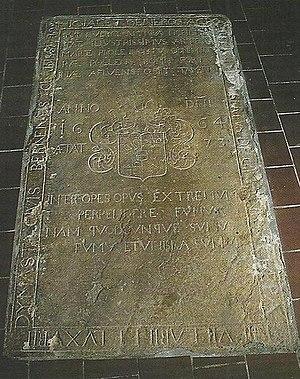
Sur celui-ci, y figure, à part les armoiries du Seigneur, une inscription latine, dont voici la teneur
Éclépens est une commune suisse du canton de Vaud, située dans le district de Morges.